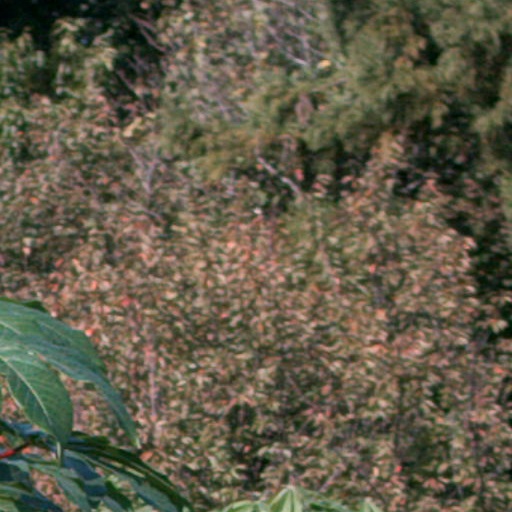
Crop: cassava